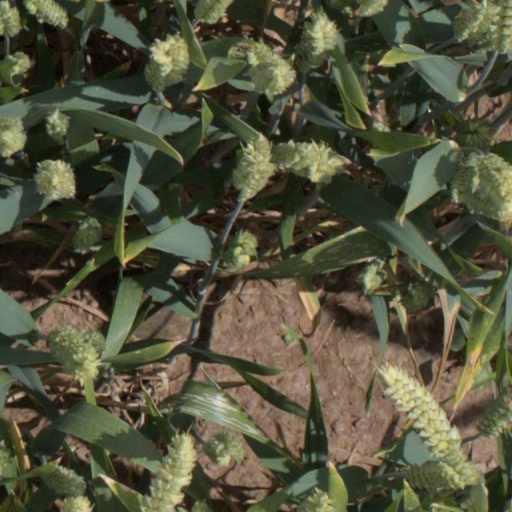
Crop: wheat